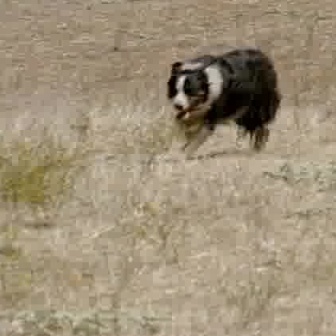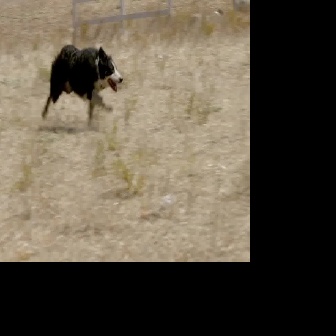
  Please identify the target specified by the bounding box [166,48,278,160] in the first image and locate it in the second image. Return the coordinates in [x_min,y_min,x_max,y_max] format.
Answer: [41,43,123,125]